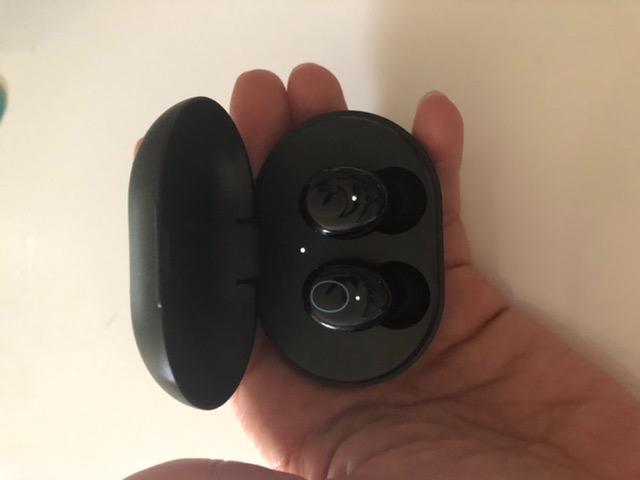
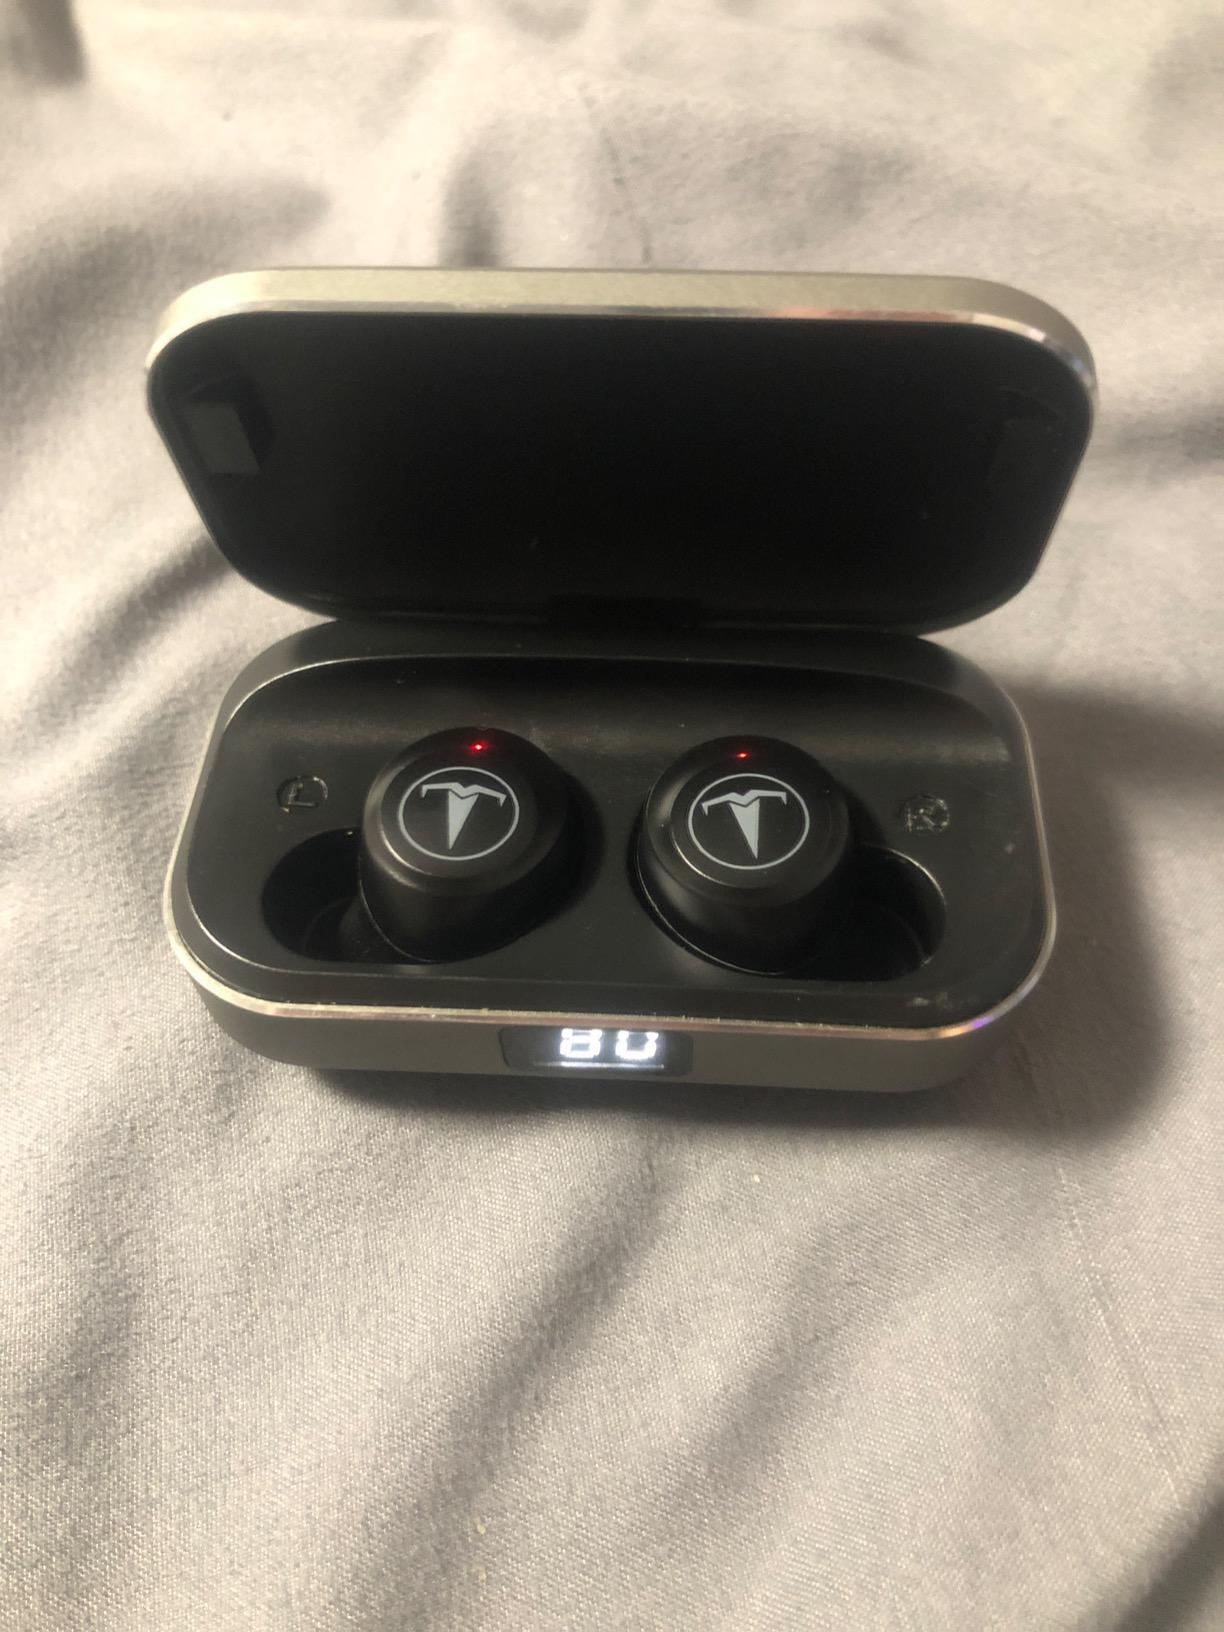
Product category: earbuds
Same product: no